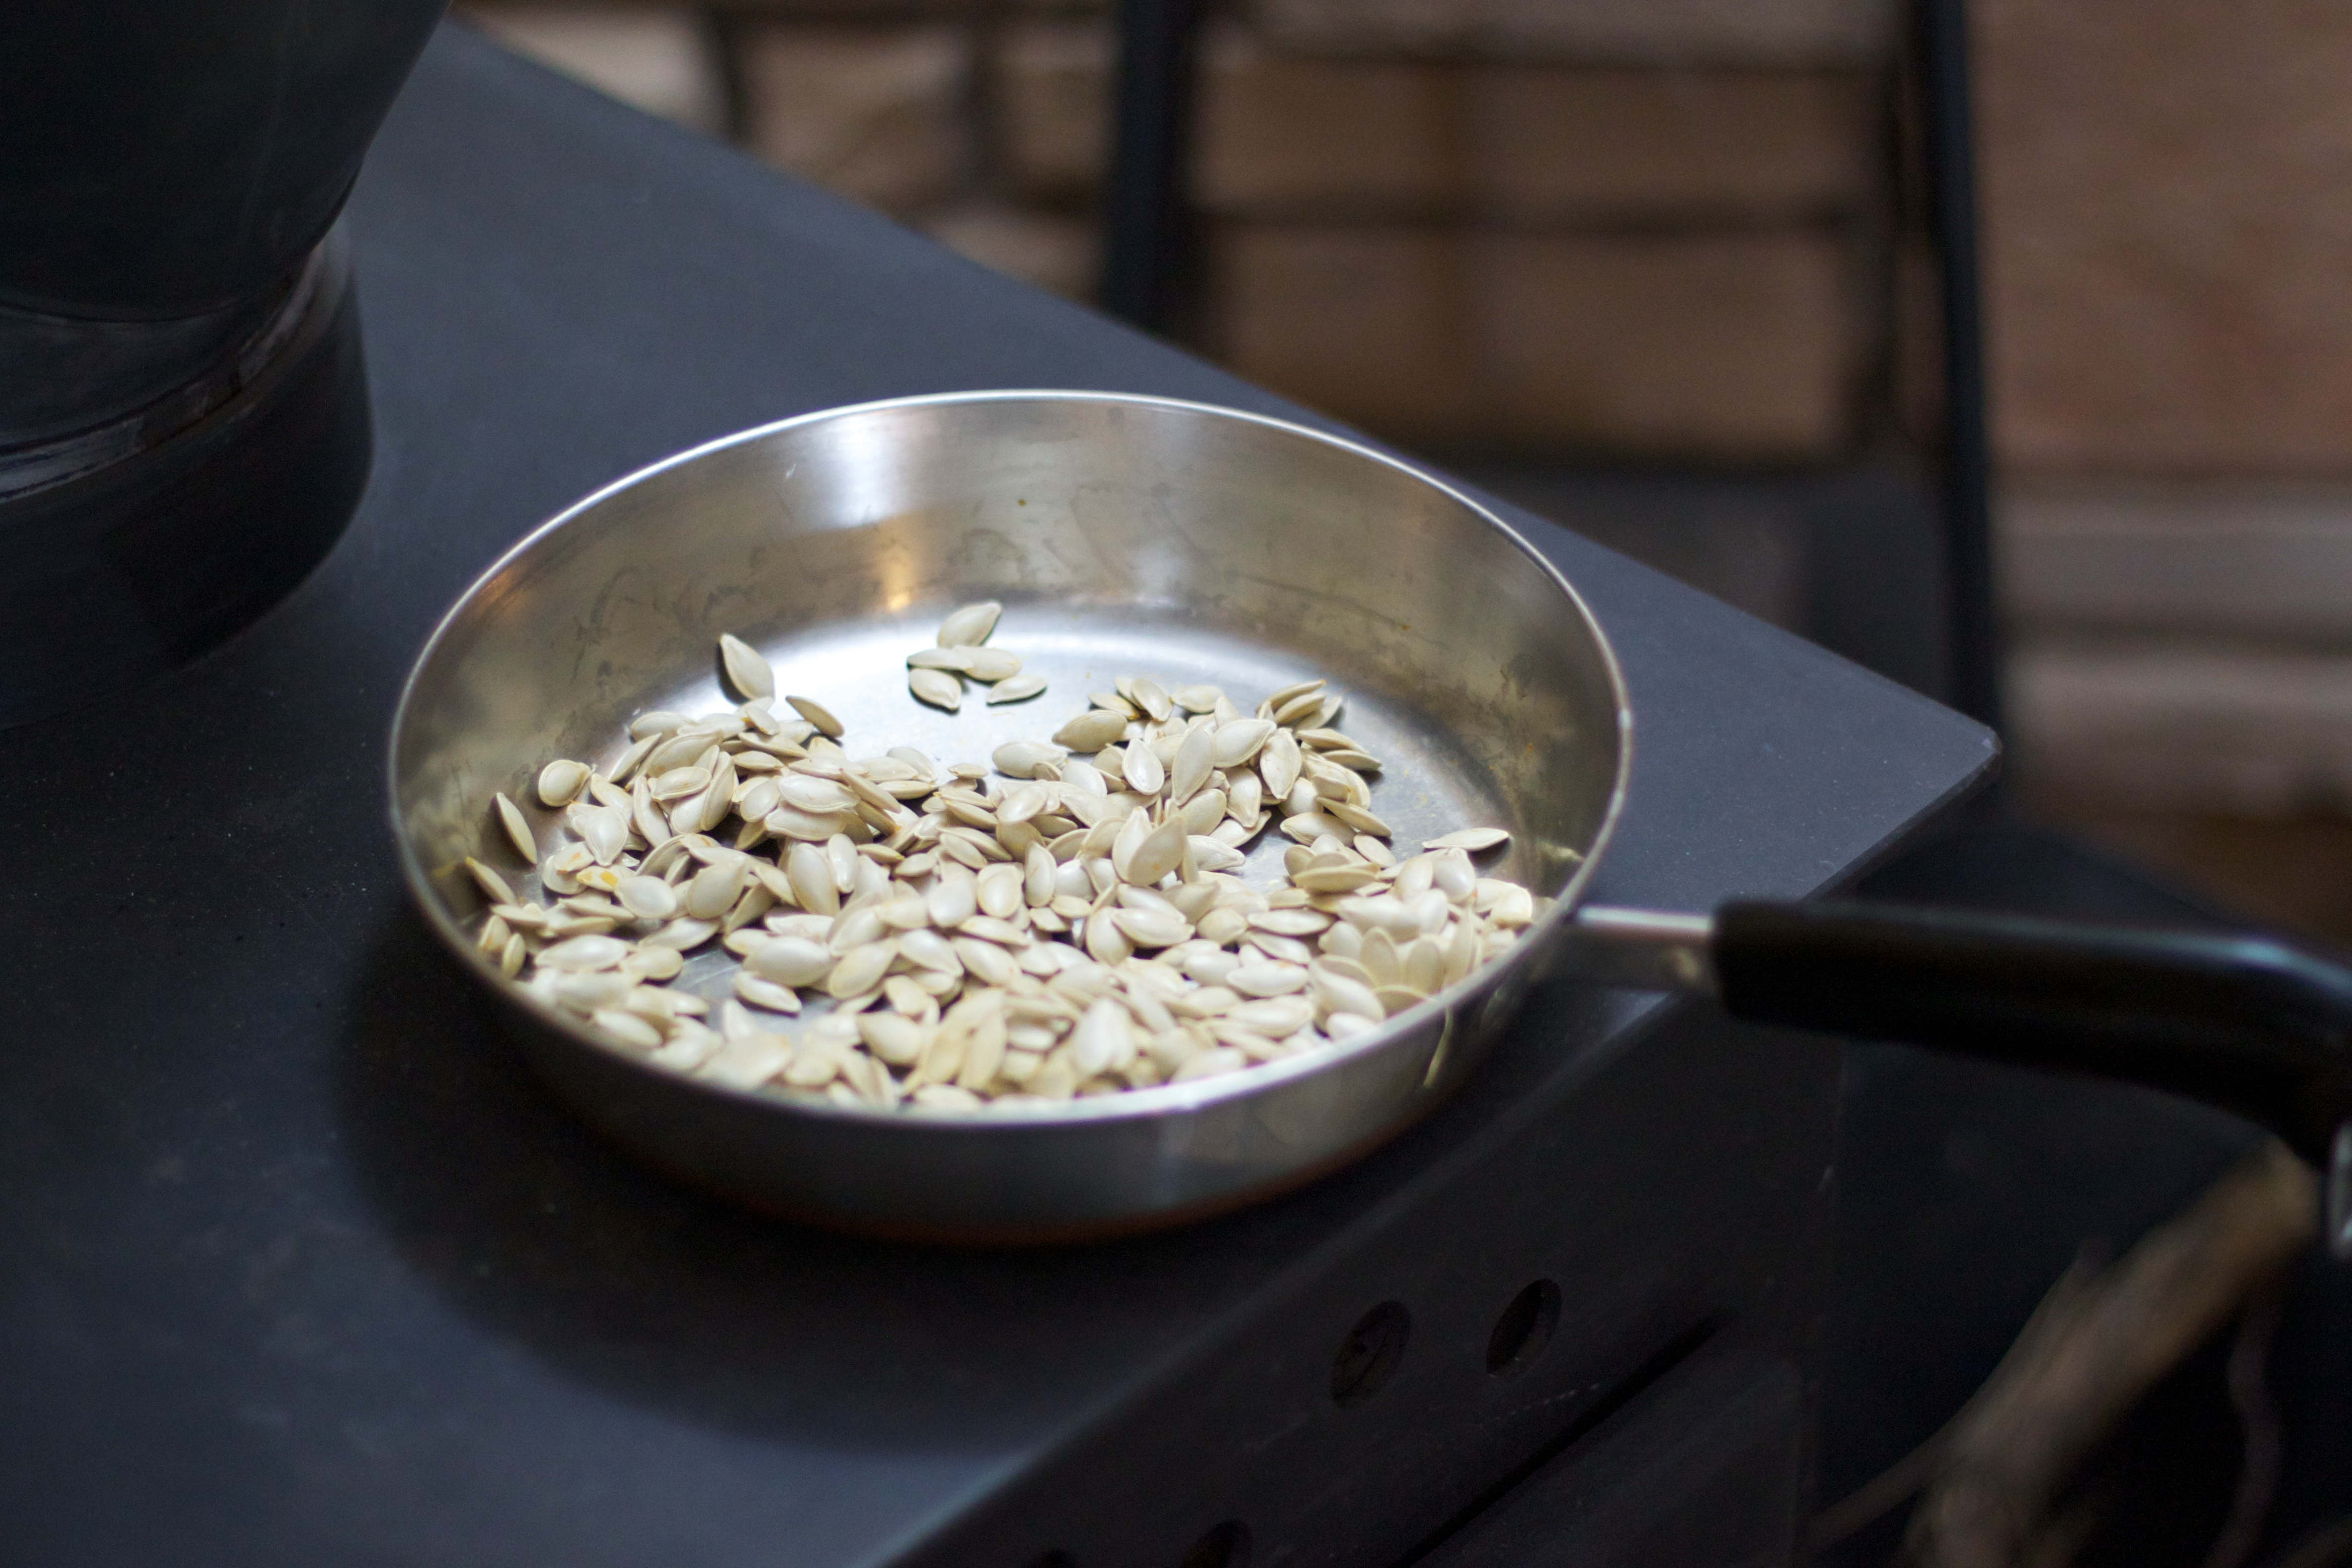
dish, meal, food, produce, breakfast, cuisine, cereal, vegetarian food, 2010365, grass family, snack food